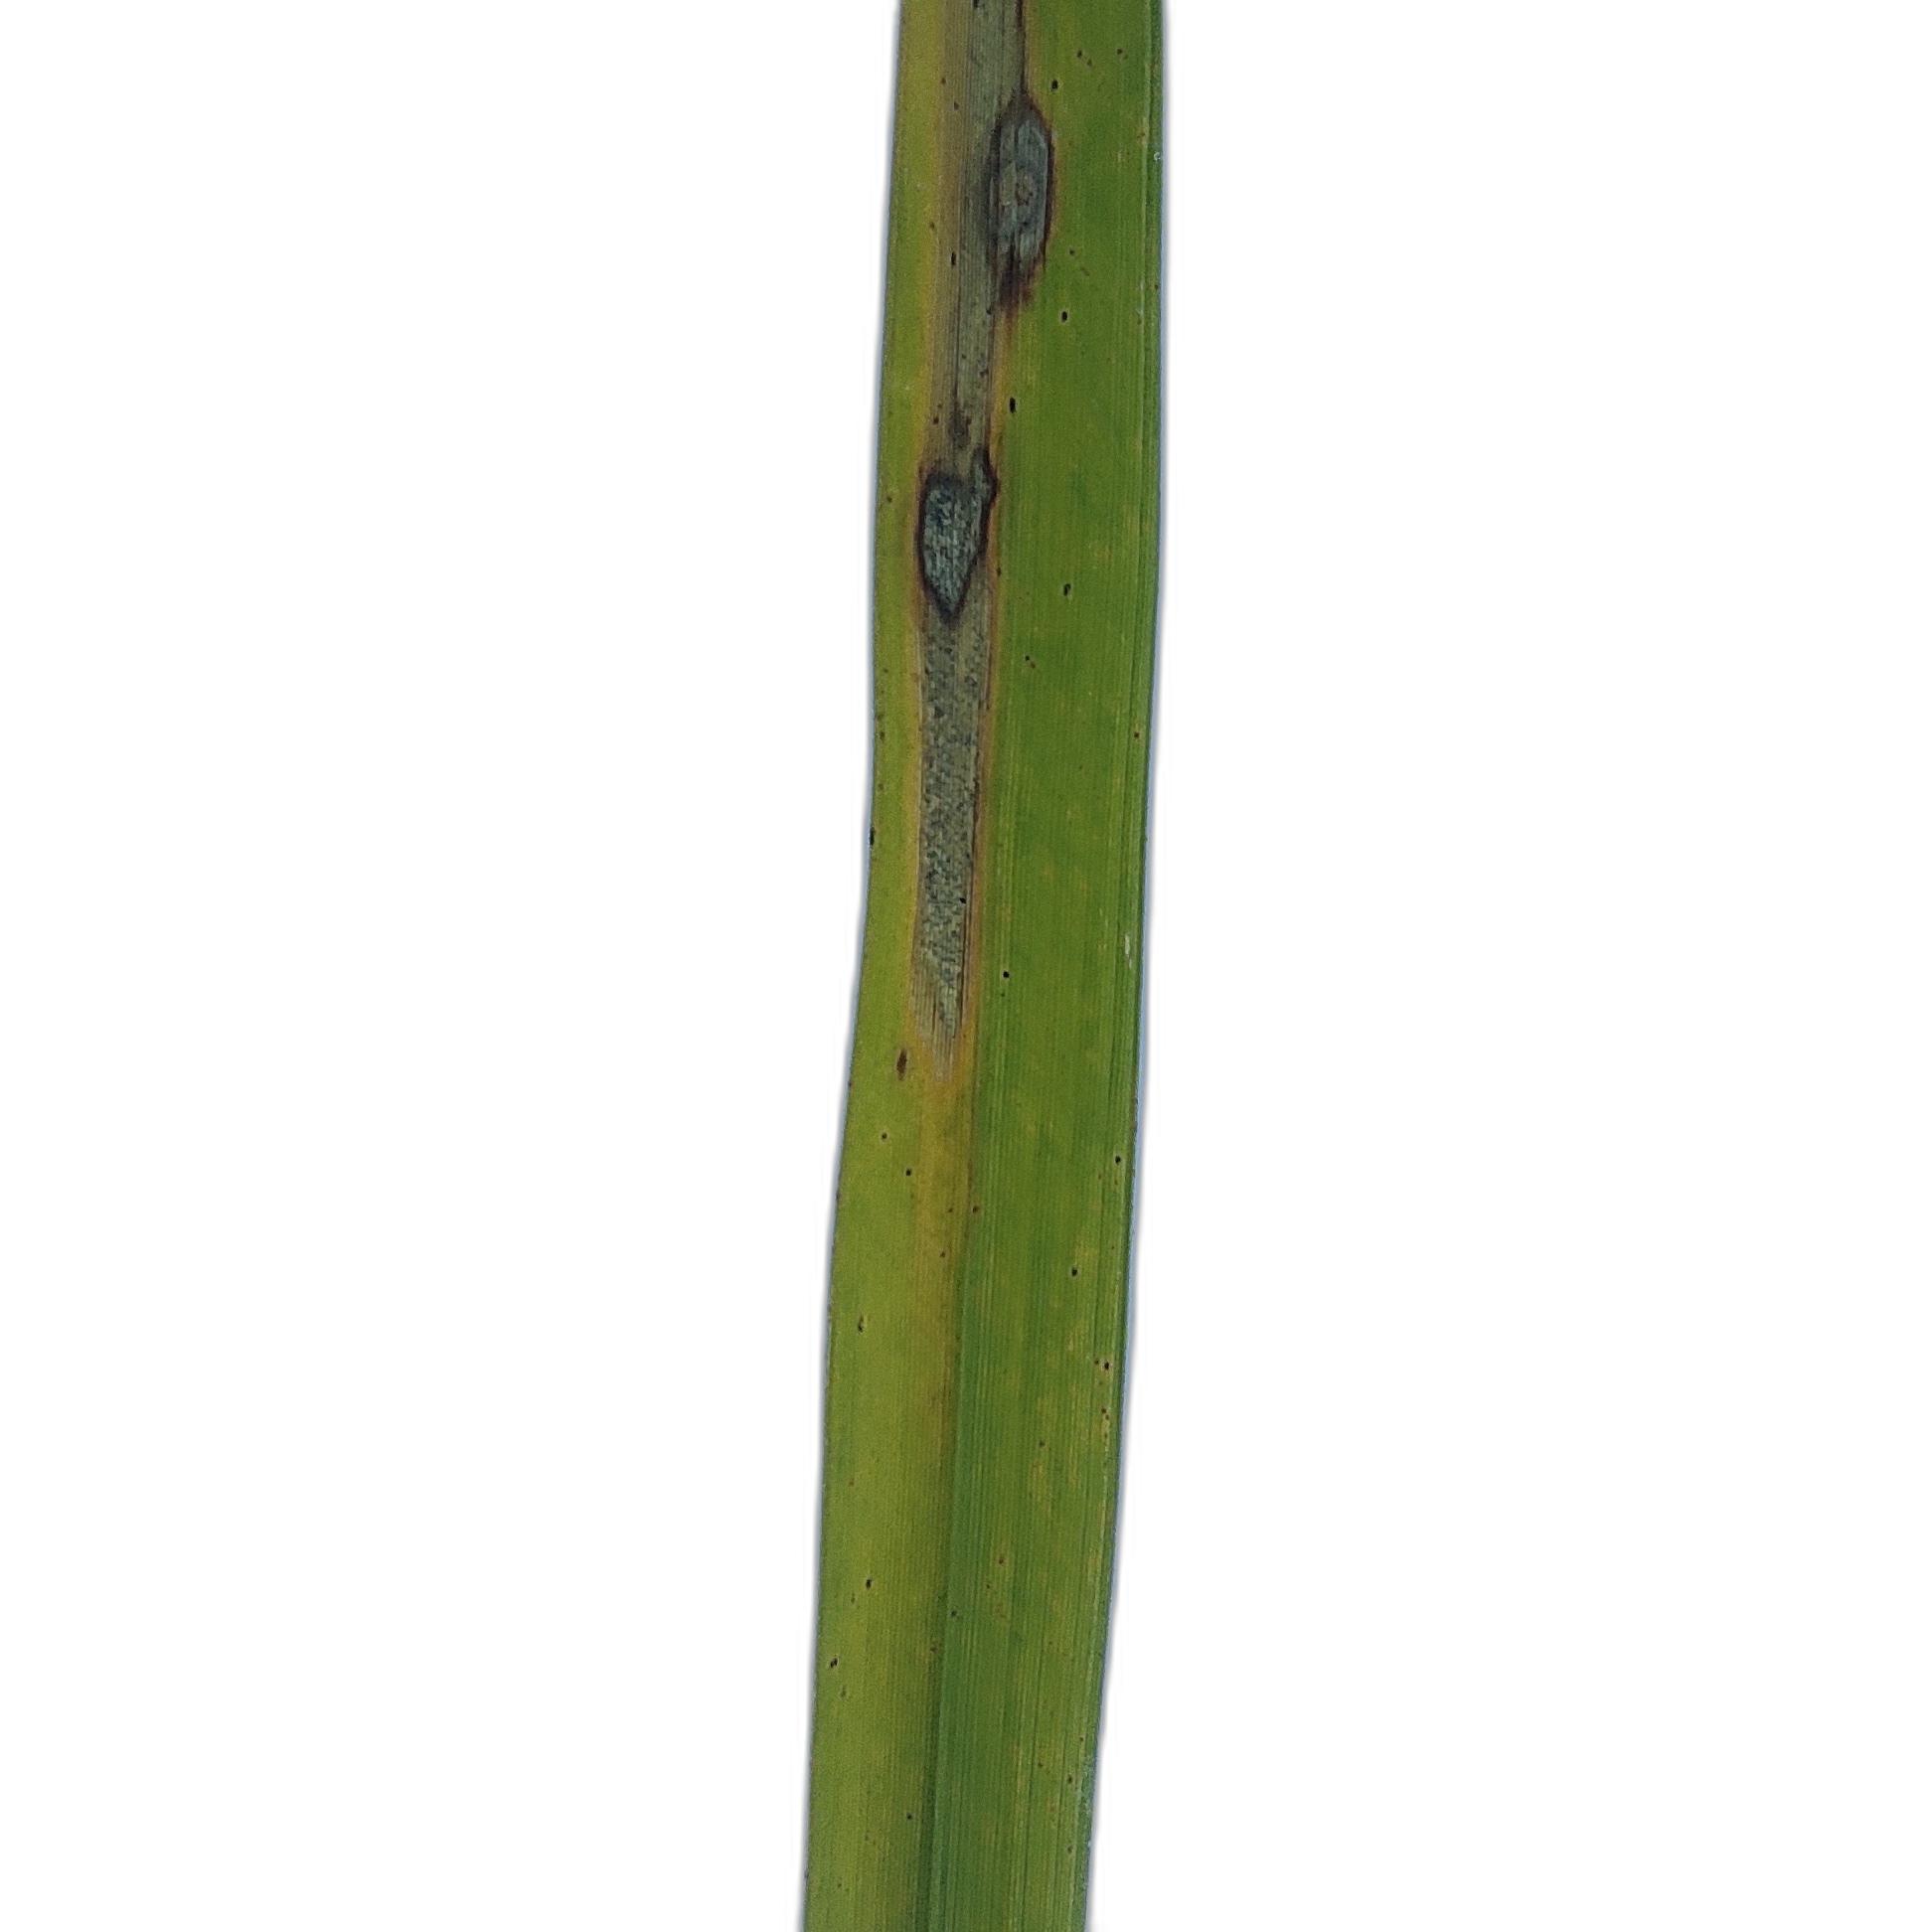
Label: Rice Blast